Elyse Ribbons

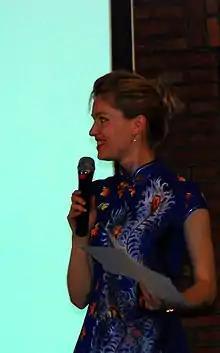
Elyse Ribbons at TEDxBeijing 2009

Elyse Ribbons (born October 27, 1980) is an American entrepreneur, writer, businesswoman, and playwright who lives and works in Beijing, known in China by her Chinese name Liu Suying. She spends time on both corporate and media work (via newspaper columns, a nationally syndicated radio show on China Radio International, regular news media appearances and filming movies), and is the founder and currently the CEO of GeiLi Giving, the winner of several awards in the startup and social entrepreneurial space. She has authored several articles for "Forbes" magazine on business, culture, and life in China.